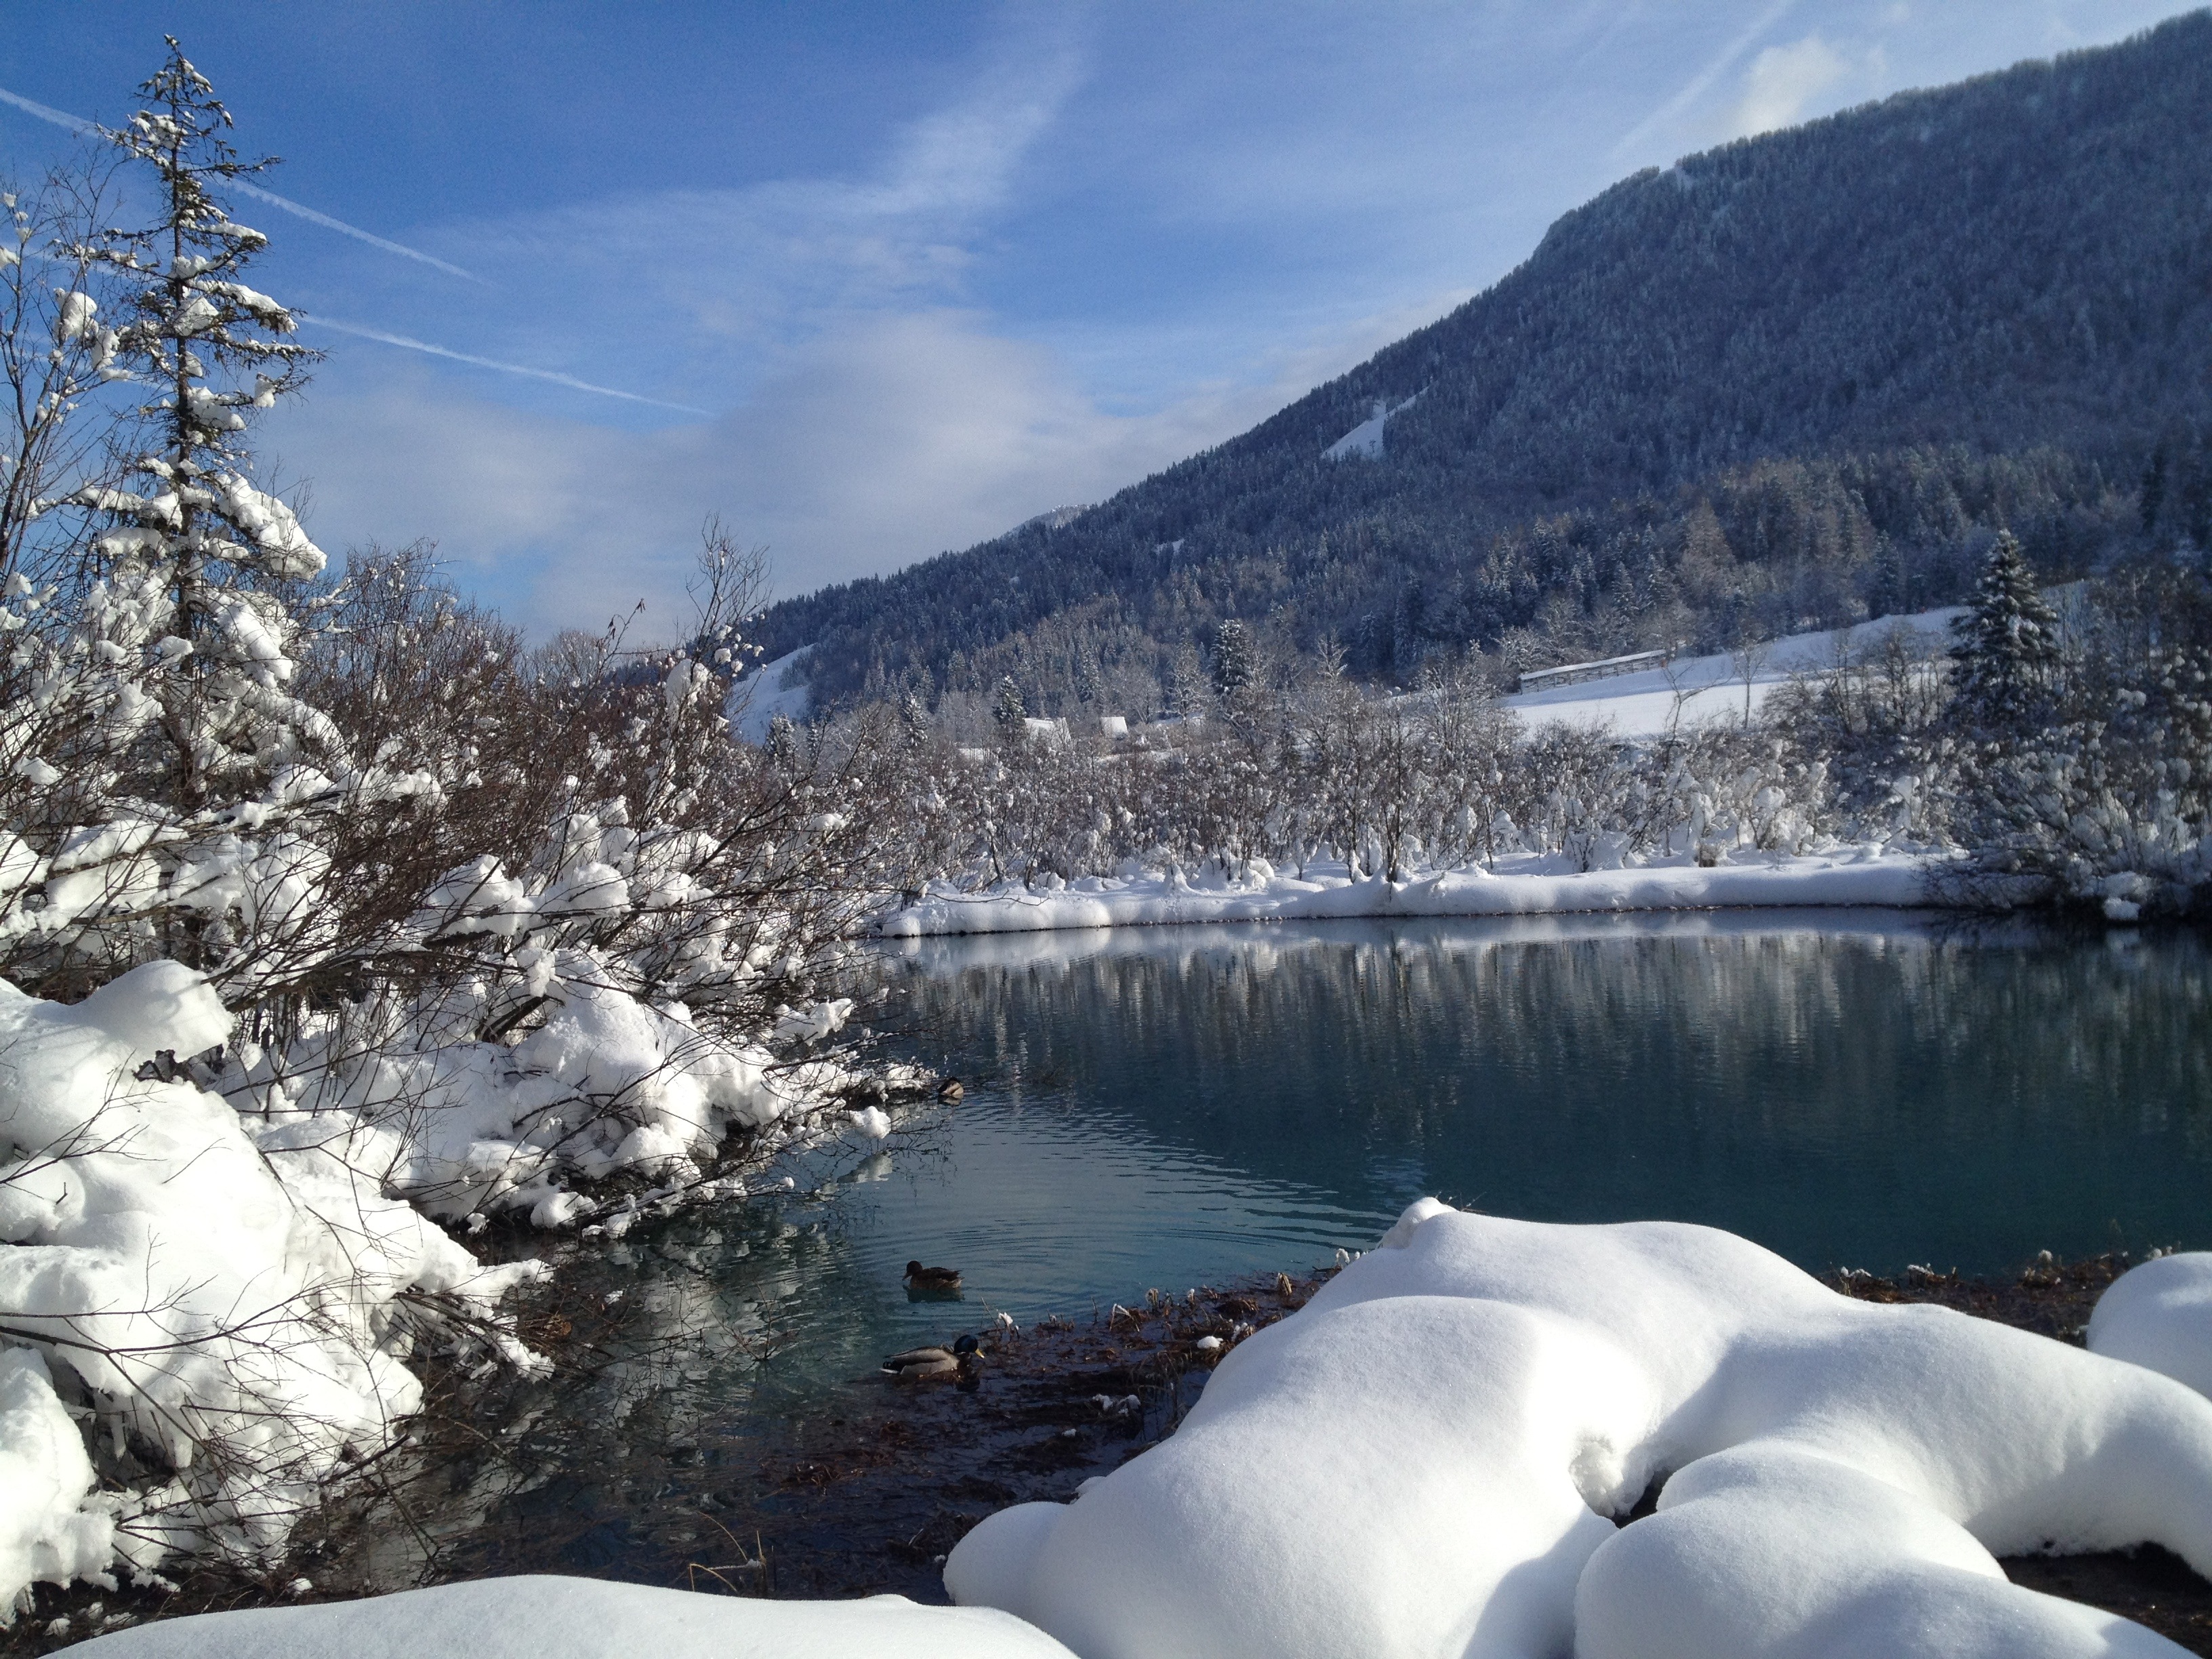
landscape, nature, outdoor, wilderness, mountain, snow, cold, winter, white, lake, frost, land, mountain range, wild, environment, ice, tranquil, scenic, natural, scenery, weather, snowy, frozen, season, snowfall, cool, alps, snowstorm, blizzard, frosty, loch, slovenia, freezing, snow storm, mountainous landforms, geological phenomenon, zelenci